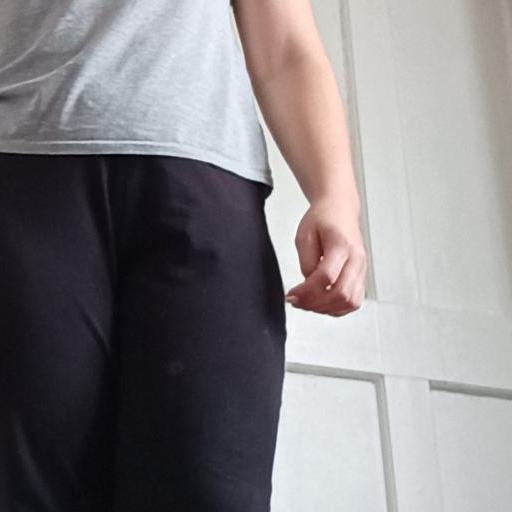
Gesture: no_gesture